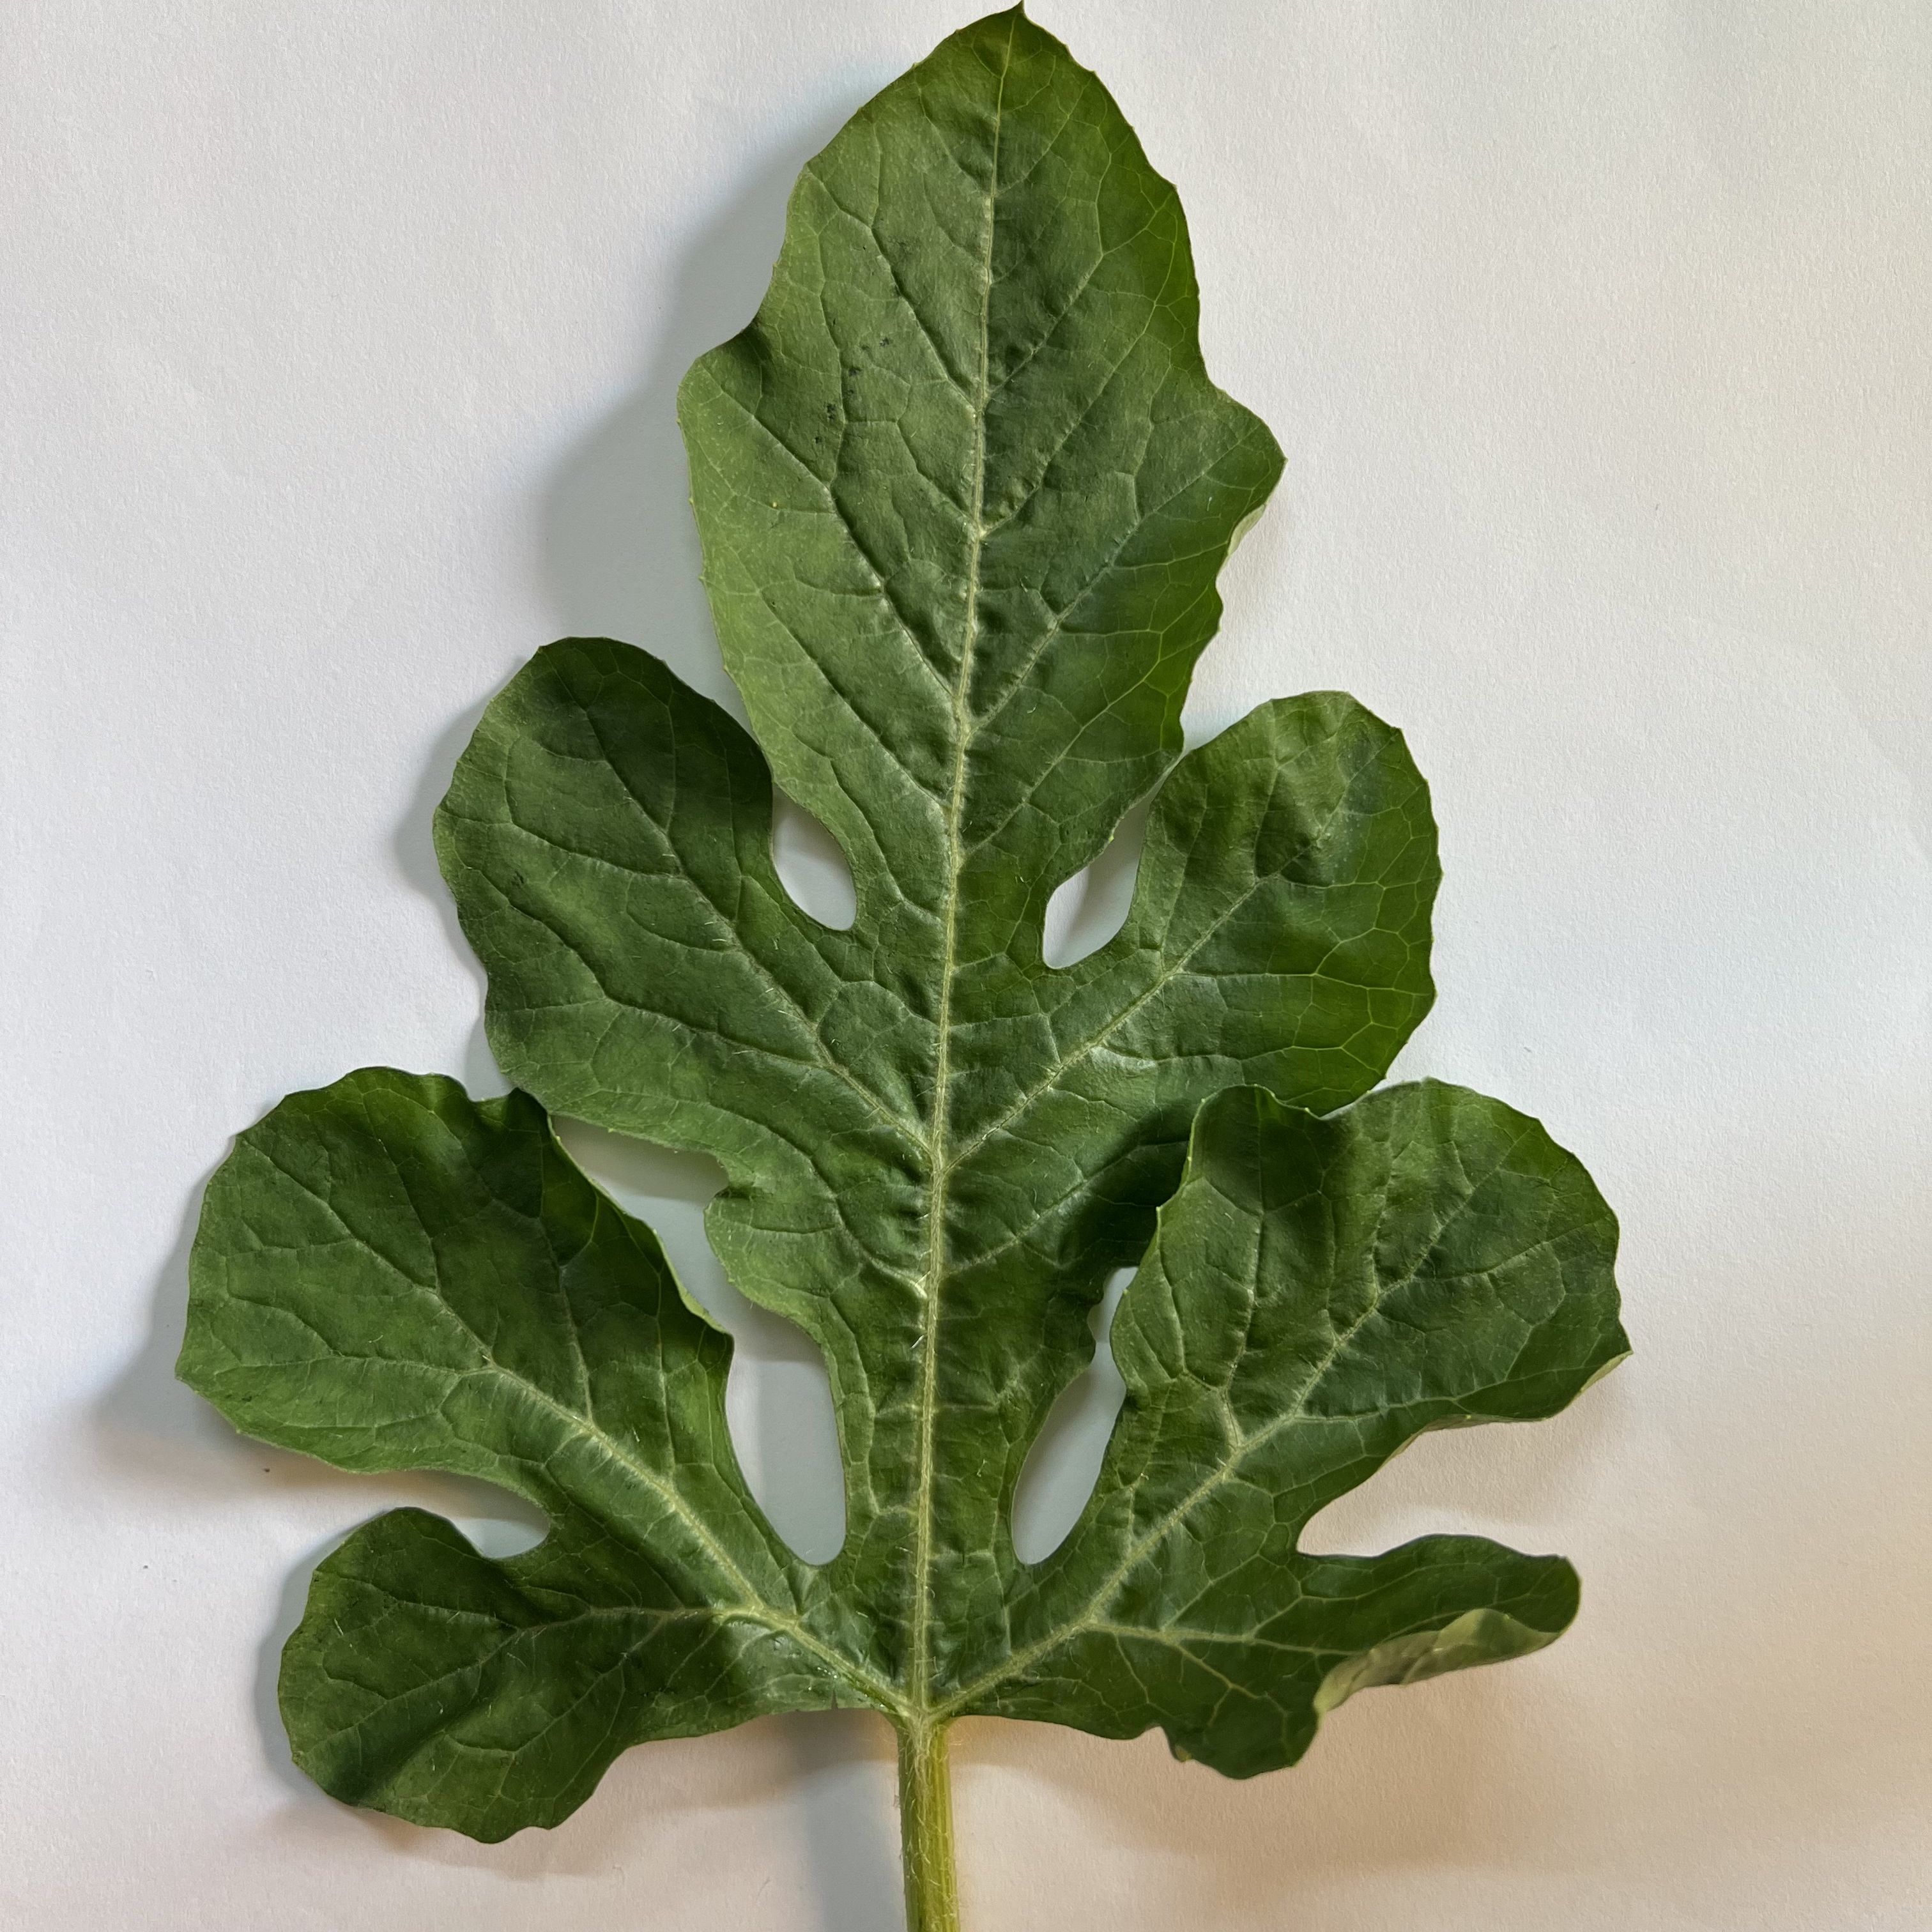
Label: Healthy